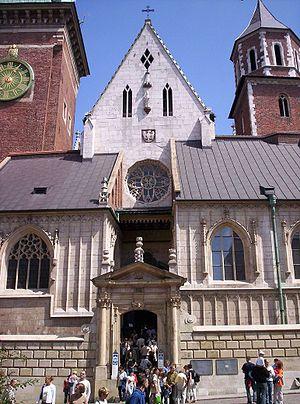
La cathédrale du Wawel ou basilique-cathédrale Saints-Stanislas-et-Venceslas de Cracovie est l’église principale de l’archidiocèse de Cracovie. Elle est aussi un sanctuaire et un trésor national polonais, où des rois, des reines, des poètes et des héros nationaux de la Pologne sont inhumés.